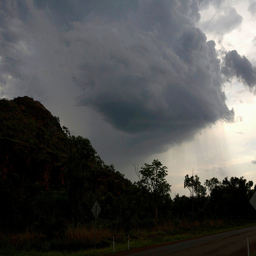
A lush green hillside under large gray clouds.
Storm clouds in the sky roll over a grassy hill and paved road .
a sign a hill some trees and a cloudy sky
Landscape picture with storm clouds moving in and rain.
a rain cloud moving across the sky causing it to look dark.